Korean Air Lines Flight 007

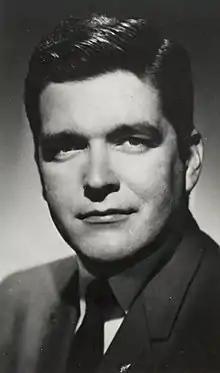
Congressman Larry McDonald

The aircraft flying as Korean Air Lines Flight 007 departed from Gate 15 of John F. Kennedy International Airport, New York City, on August 31, 1983, at 00:25 EDT (04:25 UTC), bound for Kimpo International Airport in Gangseo District, Seoul, 35 minutes behind its scheduled departure time of 23:50 EDT, August 30 (03:50 UTC, August 31). The flight was carrying 246 passengers and 23 crew members. After refuelling at Anchorage International Airport in Anchorage, Alaska, the aircraft departed for Seoul at 04:00 AHDT (13:00 UTC) on August 31, 1983. This leg of the journey was piloted by Captain Chun Byung-in (45), First Officer Son Dong-hui (47), and Flight Engineer Kim Eui-dong (31). Captain Chun had a total of 10,627 flight hours, including 6,618 hours in the 747. First Officer Son had a total of 8,917 flight hours, including 3,411 hours in the 747. Flight Engineer Kim had a total of 4,012 flight hours, including 2,614 hours on the 747.